Prone bicycle

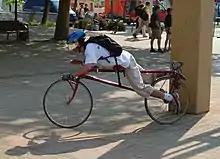
Prone bicycle

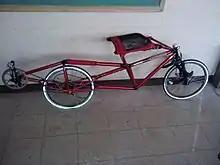
Prone bicycle built by students at MSOE

A prone bicycle is a bicycle which places the rider in a prone position. The bottom bracket is located at the bicycle's rear; the rider lies either on a pad or in a hard-shell seat. The prone position of the rider's body can reduce aerodynamic drag and therefore increase the efficiency of the vehicle. It can also be more comfortable or ergonomic than other bicycles.